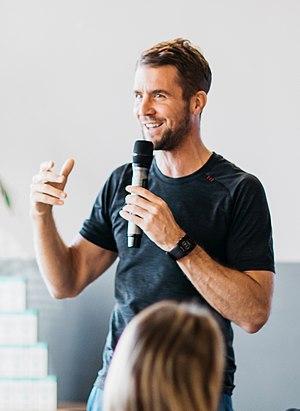
Leon Taylor, né le 2 novembre 1977 à Cheltenham, est un plongeur britannique.